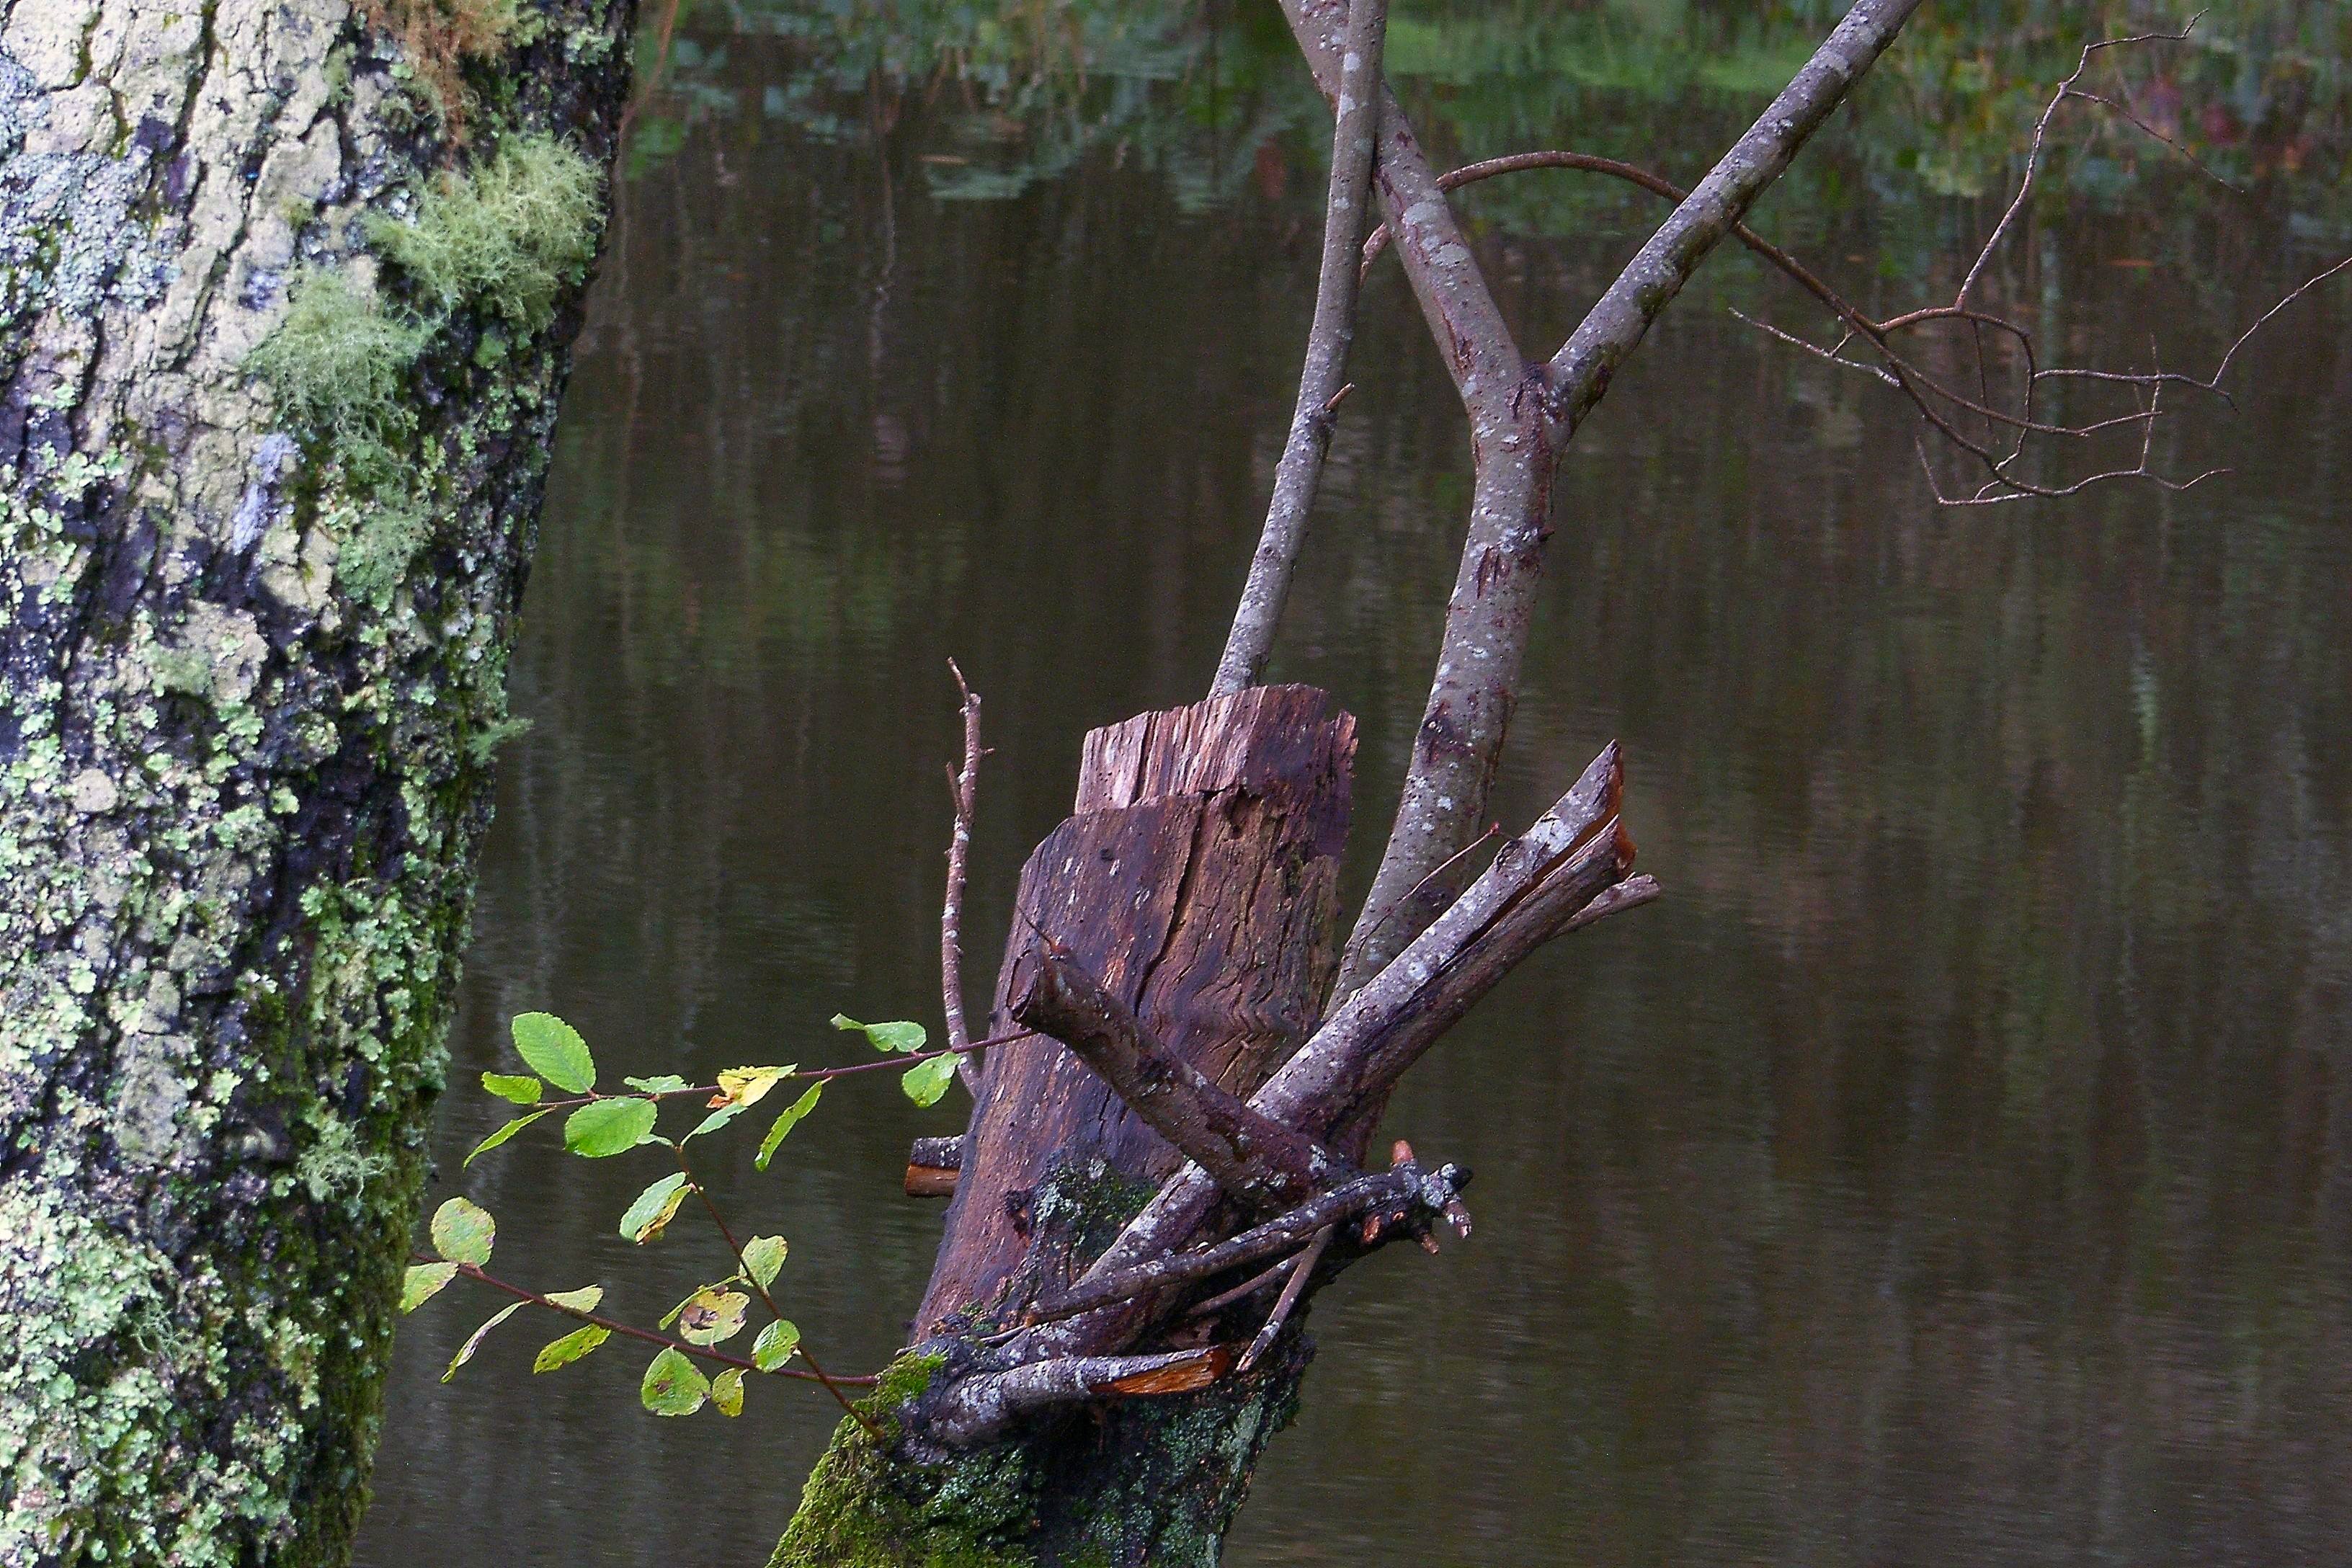
tree, water, nature, forest, swamp, branch, plant, flower, photo, explore, wildlife, jungle, botany, flora, fauna, rainforest, wetland, woodland, habitat, water feature, ggl1, natural environment, woody plant